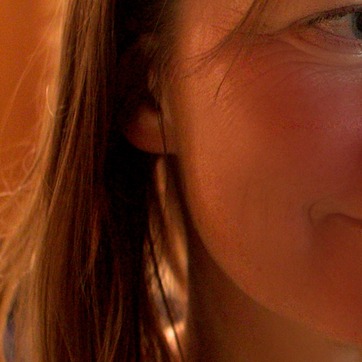
Material: skin